Virginia Defense Force

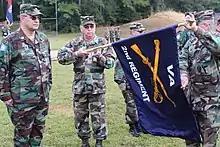

Various units were activated and deactivated during the 1960s as crowd control units during the protests in Washington, D.C.